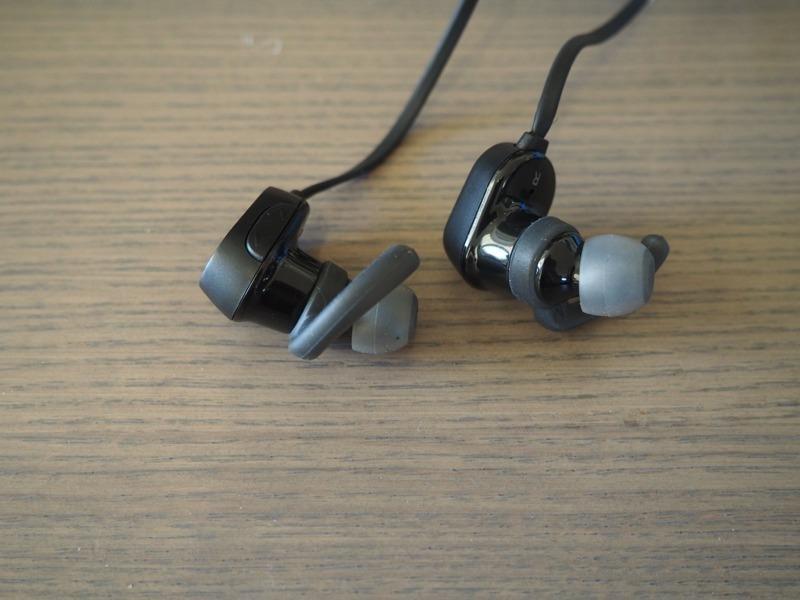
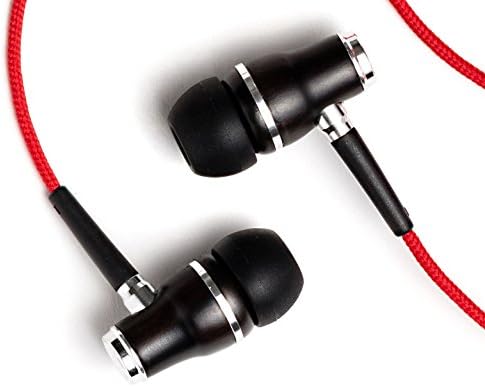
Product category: headphones
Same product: no